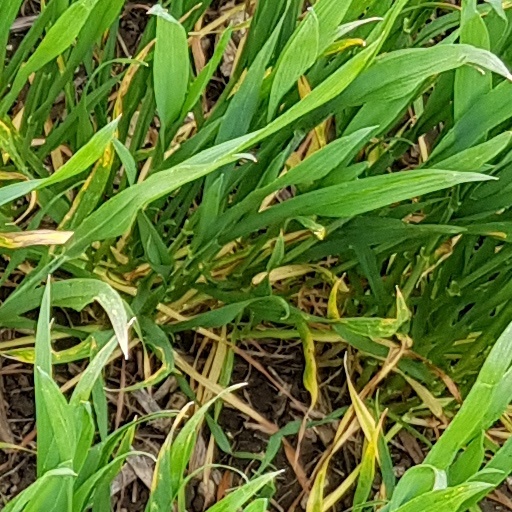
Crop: wheat